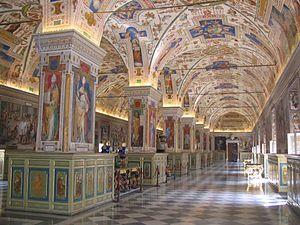
Rome /ʁɔm/ est la capitale de l'Italie. Située au centre-ouest de la péninsule italienne, près de la mer Tyrrhénienne, elle est également la capitale de la région du Latium, et fut celle de l'Empire romain durant 357 ans. En 2019, elle compte 2 844 395 habitants établis sur 1 285 km², ce qui fait d'elle la commune la plus peuplée d'Italie et la troisième plus étendue d'Europe après Moscou et Londres. Son aire urbaine recense 4 356 403 habitants en 2016. Elle présente en outre la particularité de contenir un État enclavé dans son territoire : la cité-État du Vatican, dont le pape est le souverain. C'est le seul exemple existant d'un État à l'intérieur d'une ville.